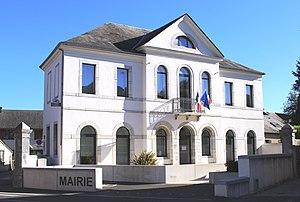
Mairie de Trébons (Hautes-Pyrénées)
Trébons est une commune française située dans le département des Hautes-Pyrénées, en région Occitanie.